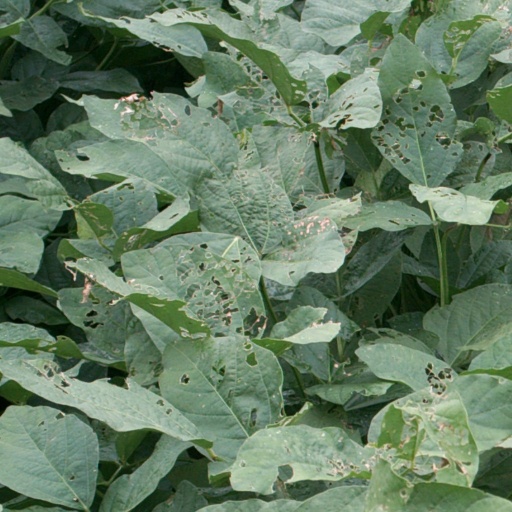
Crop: soybean